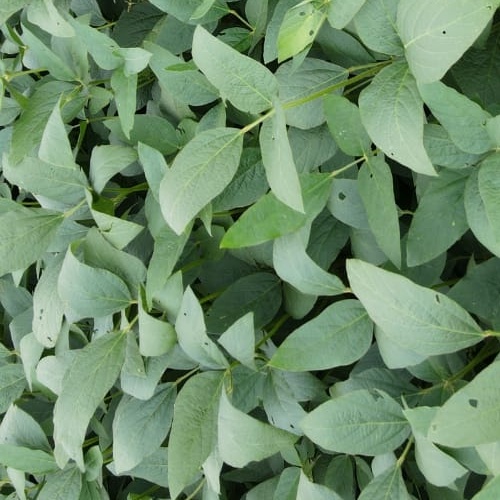
Label: Diabrotica_speciosa